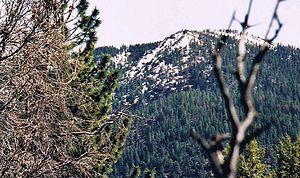
Le Berryessa Snow Mountain National Monument est un monument national américain désigné comme tel par le président des États-Unis Barack Obama le 10 juillet 2015. Il protège 1 339 km² dans les comtés de Colusa, Glenn, Lake, Mendocino, Napa, Solano et Yolo, en Californie.